The Quiet Room (1996 film)

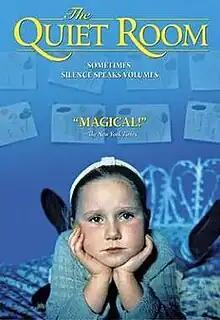
Film poster

The Quiet Room is a 1996 Australian drama film directed by Rolf de Heer. It competed for the Palme d'Or at the 1996 Cannes Film Festival.